Ian Kinsler

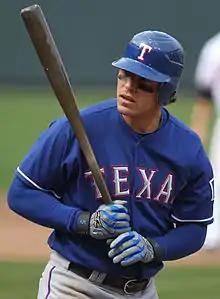
Kinsler in 2011

On April 2, 2011, Kinsler became the first player in major league history to hit a lead-off home run in the first two games of a season (giving him a total of 15 lead-off homers in his career). In his next game against the Red Sox, he hit another home run in the third inning. Kinsler and Nelson Cruz also became the first two teammates to homer in each of the first three games in a season. The two also joined Dean Palmer (1992) as the only Texas ballplayers to ever homer in the first three games of the season.